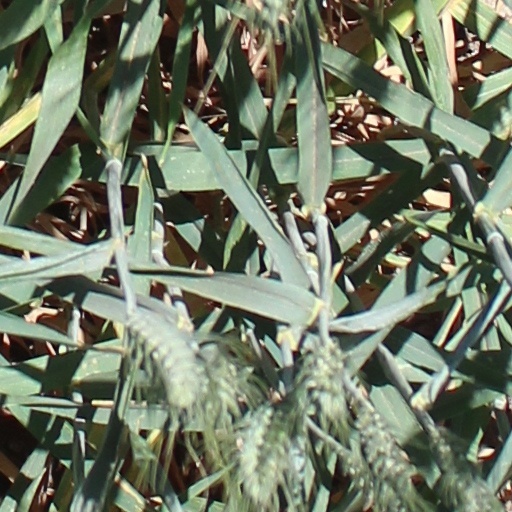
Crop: wheat